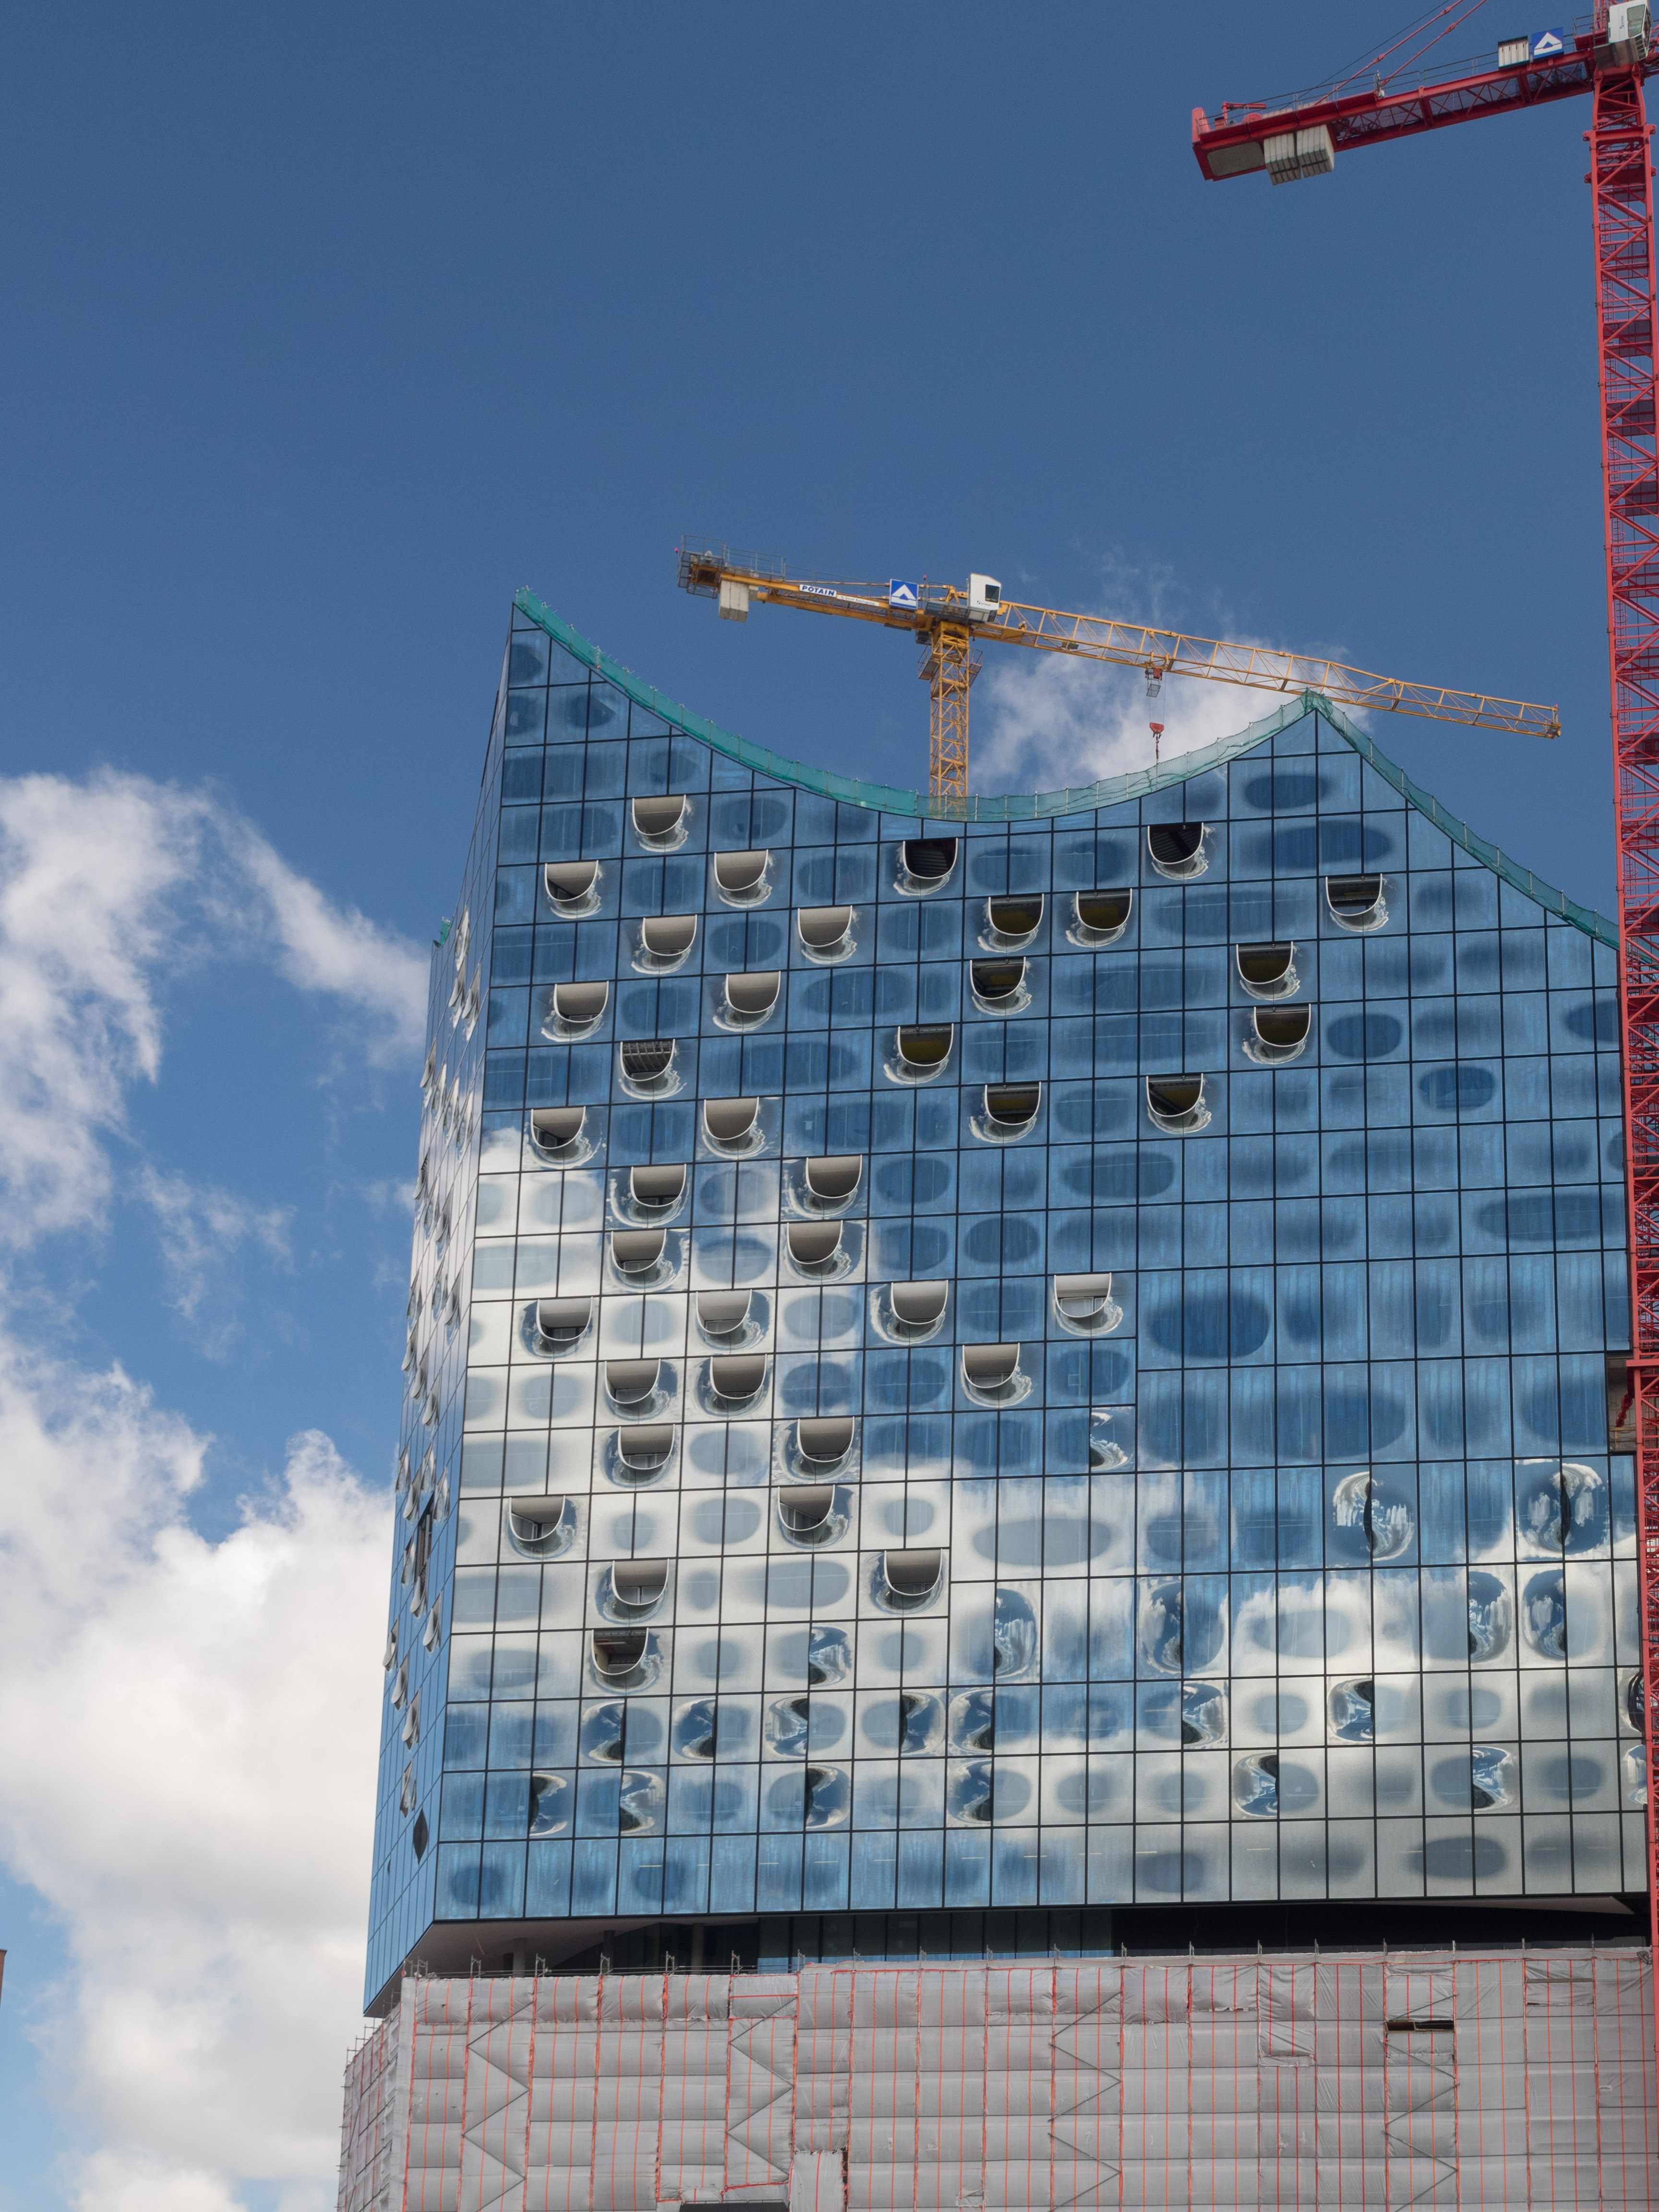
architecture, structure, sky, city, skyscraper, landmark, facade, blue, port, stadium, tower block, germany, hamburg, harbour city, elbe philharmonic hall, urban area